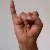
The image shows a hand gesture representing the letter 'I' in Indian Sign Language.